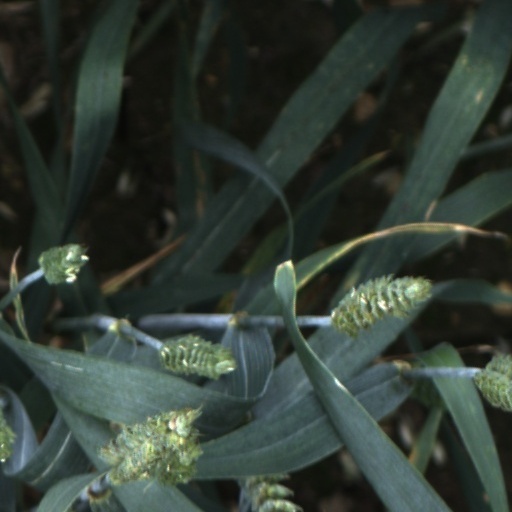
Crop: wheat